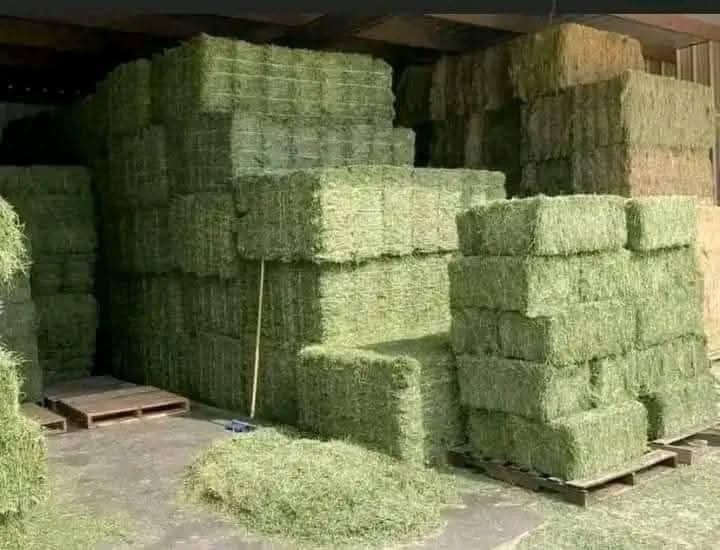
Hizi ni nyasi ambazo sana sana huwa zinafungwa vizuri halafu zinapeleka pale kwa nyumba ya ng'ombe ili ile siku itakapofika wa kuwapea ng'ombe, wapee ng'ombe wazikule halafu ng'ombe wanaeza pate ngozi nzuri na tena wakuwe na maziwa nzuri.